Amphitheatre of Catania

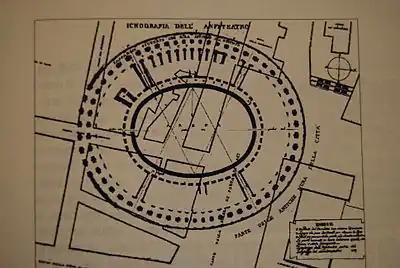
Reconstructed relief plan, with the current street plan superimposed, 1907.

The amphitheatre of Catania is the most complicated and largest of all the amphitheatres in Sicily. It is one of a group of large arenas, which also includes the Colosseum, the Amphitheatre of Capua, and the Verona Arena. The structure centred on an elliptical arena, surrounded by radial walls and vaults supporting the seating of the "cavea", which had 14 steps and 32 aisles. A gallery ran around the outside of the structure, on which the external facade is mounted. The arena had a maximum diameter of 70 metres and a minor diameter of around 50 metres, with a circumference of 192 metres. The external diameter was 125 x 105 metres, while the external circumference was 309 metres. "Opus vittatum" was used for the construction of the interior and "opus quadratum" for the exterior. The remains of the pilasters are in "opus quadratum" with small blocks of igneous rock. The "cavea" was made of basalt from Mount Etna, faced with marble. The external walls indicate a degree of carelessness in construction. The blocks are cut irregularly and seem to mostly have been recycled. The external arches are made with large rectangular bricks of regular shape and good quality mortar, while the internal ones are made of concrete, with large radial plates.